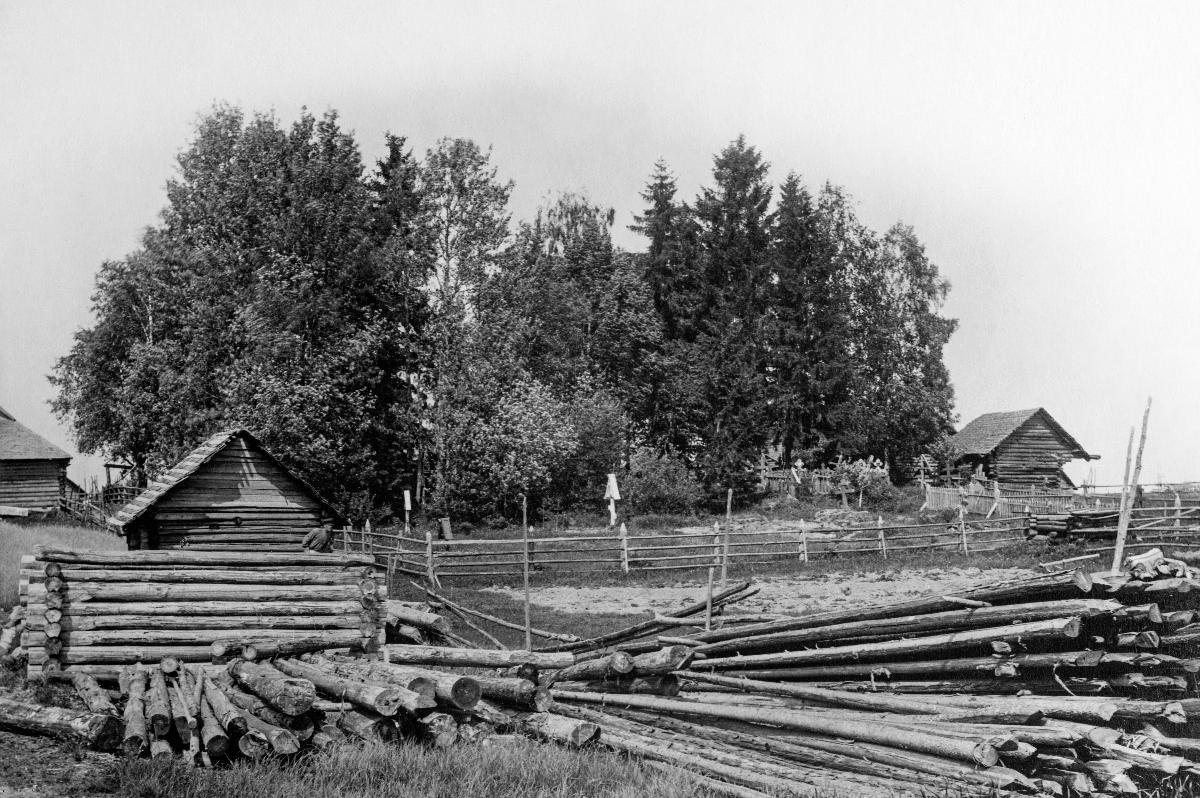
Inkerinmaa
Ingria
sisällön kuvaus: Kalmisto Ylä-Laukaassa, Inkerissä 1917. Seudun ihmiset kunnioittavat metsikköä pyhänä puistona. content description: A cemetary in Ylä-Laukaa, Ingria 1917. The people of Ylä-Laukaa honour the grove as a holy park.
Kuvaaja: Lukkarinen, Jussi, kuvaaja
Vuosi: 1917
Paikka: , Venäjä; Venäjä, Inkerinmaa; Venäjä, Inkeri
Aiheet: Venäjä; itämerensuomalaiset kansat; maisema; hirsirakennukset; kalmistot; hautausmaat; Russia; Baltic-Finnish peoples; landscape; log buildings; burial sites; cemeteries; landscapes; views; logs; Ryssland; östersjöfinska folk; landskap (fysiska helheter); stockhus; gravfält; begravningsplatser